Julien De Sart

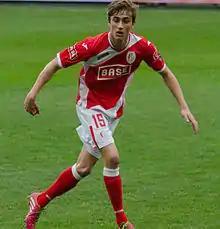
De Sart playing for Standard Liège in 2014

Julien Ariel De Sart (born 23 December 1994) is a Belgian professional footballer who plays as a defensive midfielder for Qatari club Al-Rayyan.